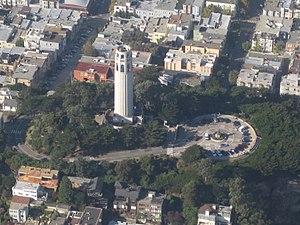
Cet article dresse une liste des parcs de San Francisco, dans l'État de Californie.